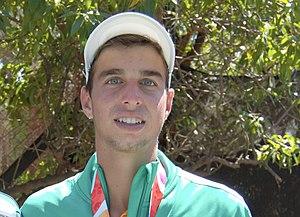
Cérémonie des vainqueurs des Jeux olympiques de la jeunesse de 2018. Tennis double garçons.